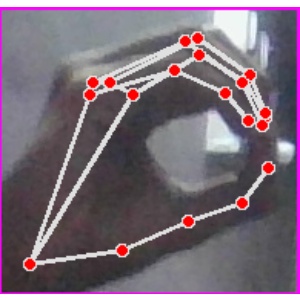
अक्षर: ठ